1914 Kenwood House ball

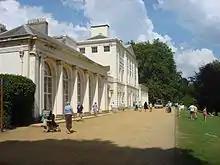
The terrace at Kenwood House in 2009

After dinner there was a demonstration of dancing by married couple Maurice Mouvet and Florence Walton. The pair became the first American dancers to appear in a performance by royal command. The tango, a relatively new dance, had been performed in Paris since around 1910 and had been danced in London since 1912, though it was opposed by the press due to its supposed immorality. The dance gained popularity over the following two social seasons and it was originally scheduled to be performed at the Kenwood House ball. It was rumoured at the time that Mary had banned the dance at the Royal Court and it was removed from the programme.